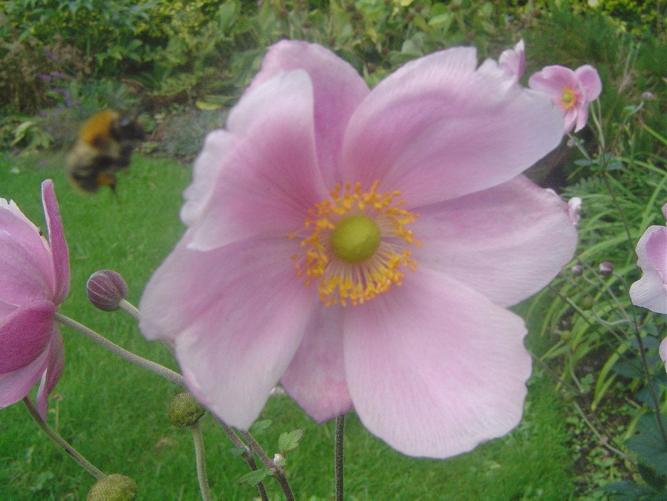
Label: japanese anemone